Apple Lisa

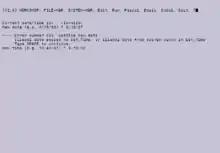
Lisa Workshop

directories correspond to GUI folders, as with previous Xerox PARC computers from which Lisa borrowed heavily. Lisa was designed around a hard drive, unlike the first Macintosh.